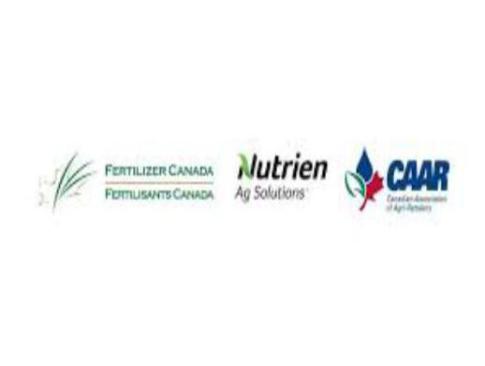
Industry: Food